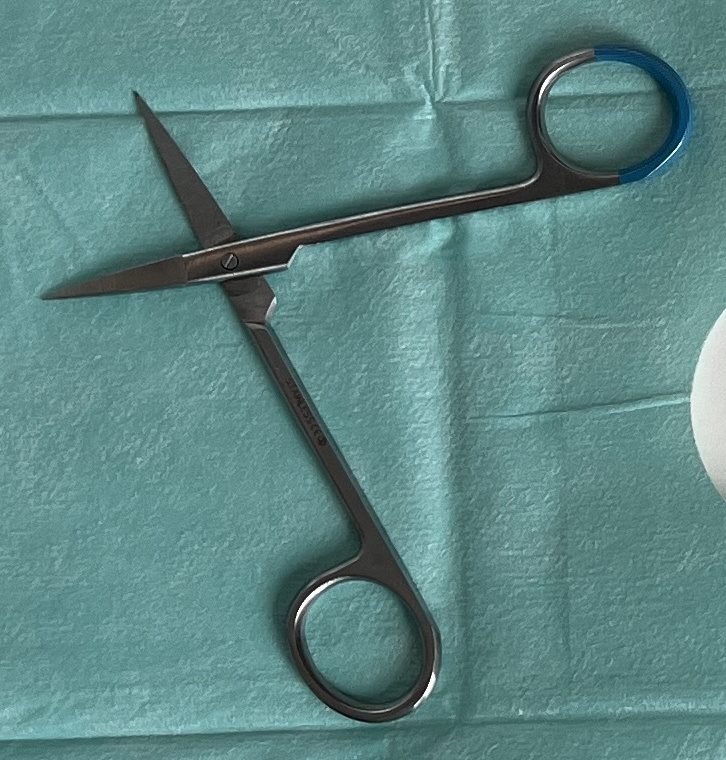
Hinged instrument state: open